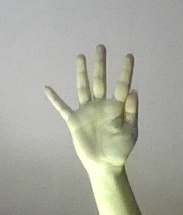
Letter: sheen